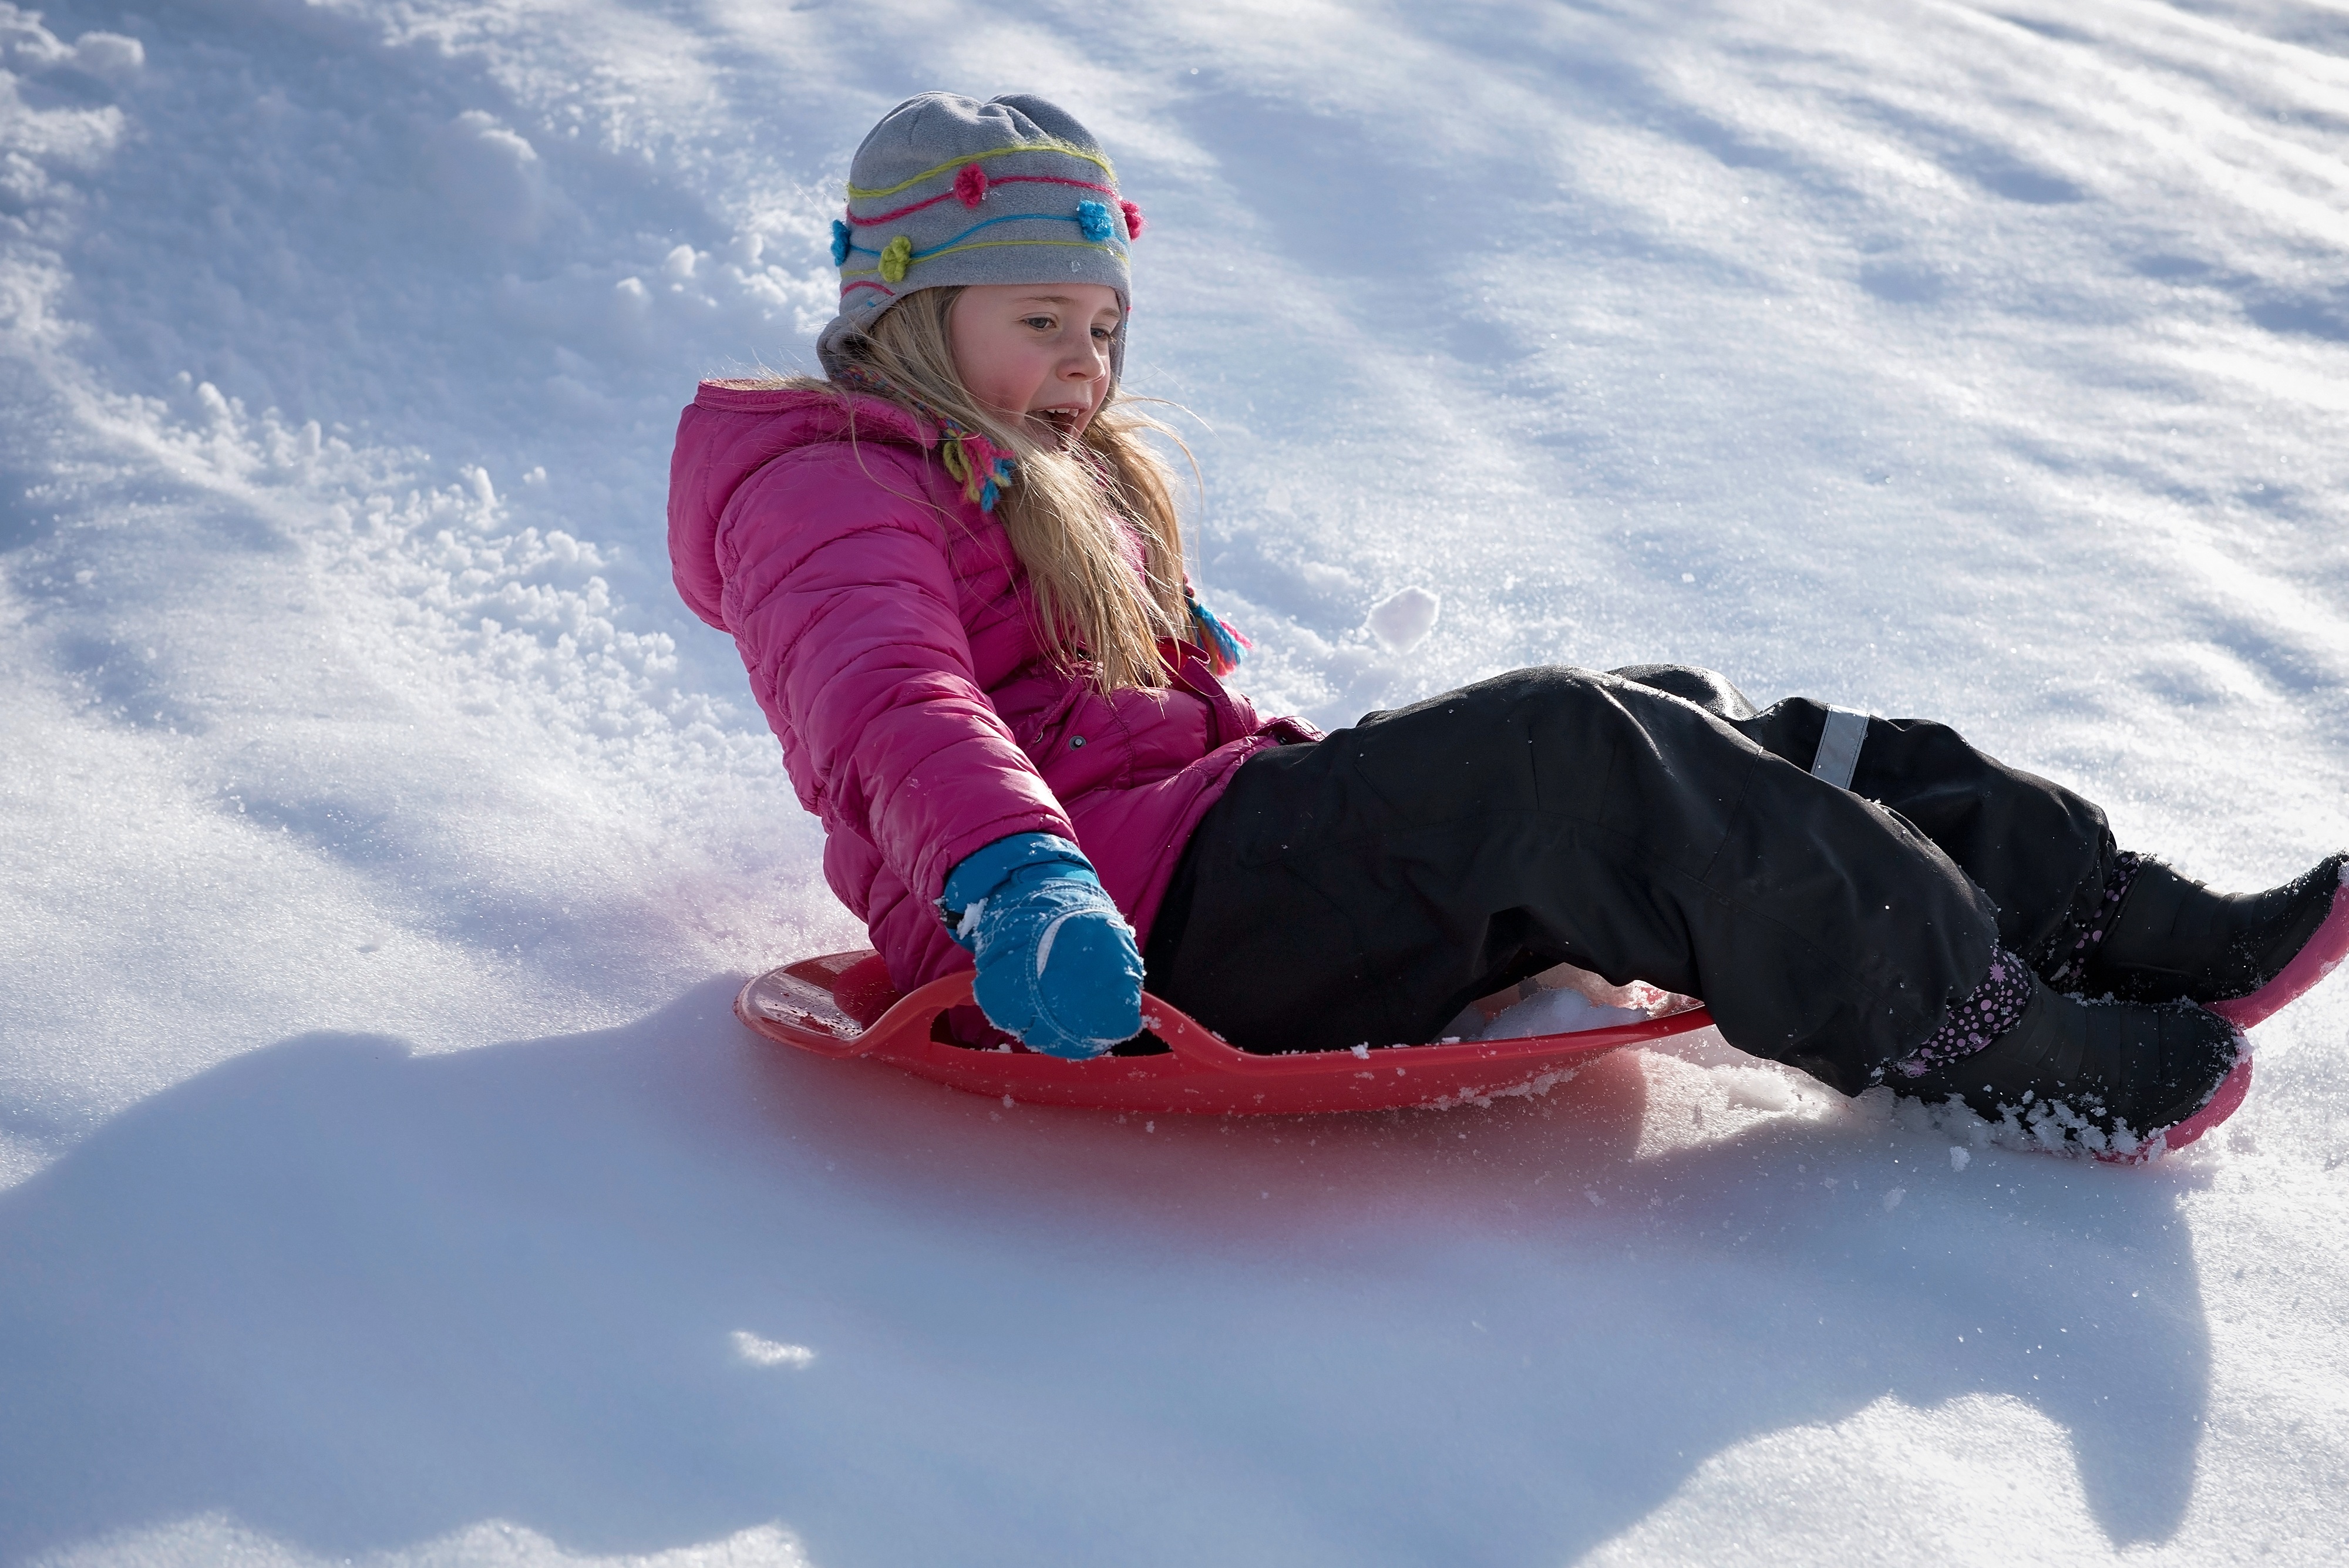
nature, snow, winter, girl, child, extreme sport, movement, winter sport, fun, sports, downhill, cap, down, bob, sled, out, in motion, sledding, tubing, slip, fresh air, in action, ride on, winter fun